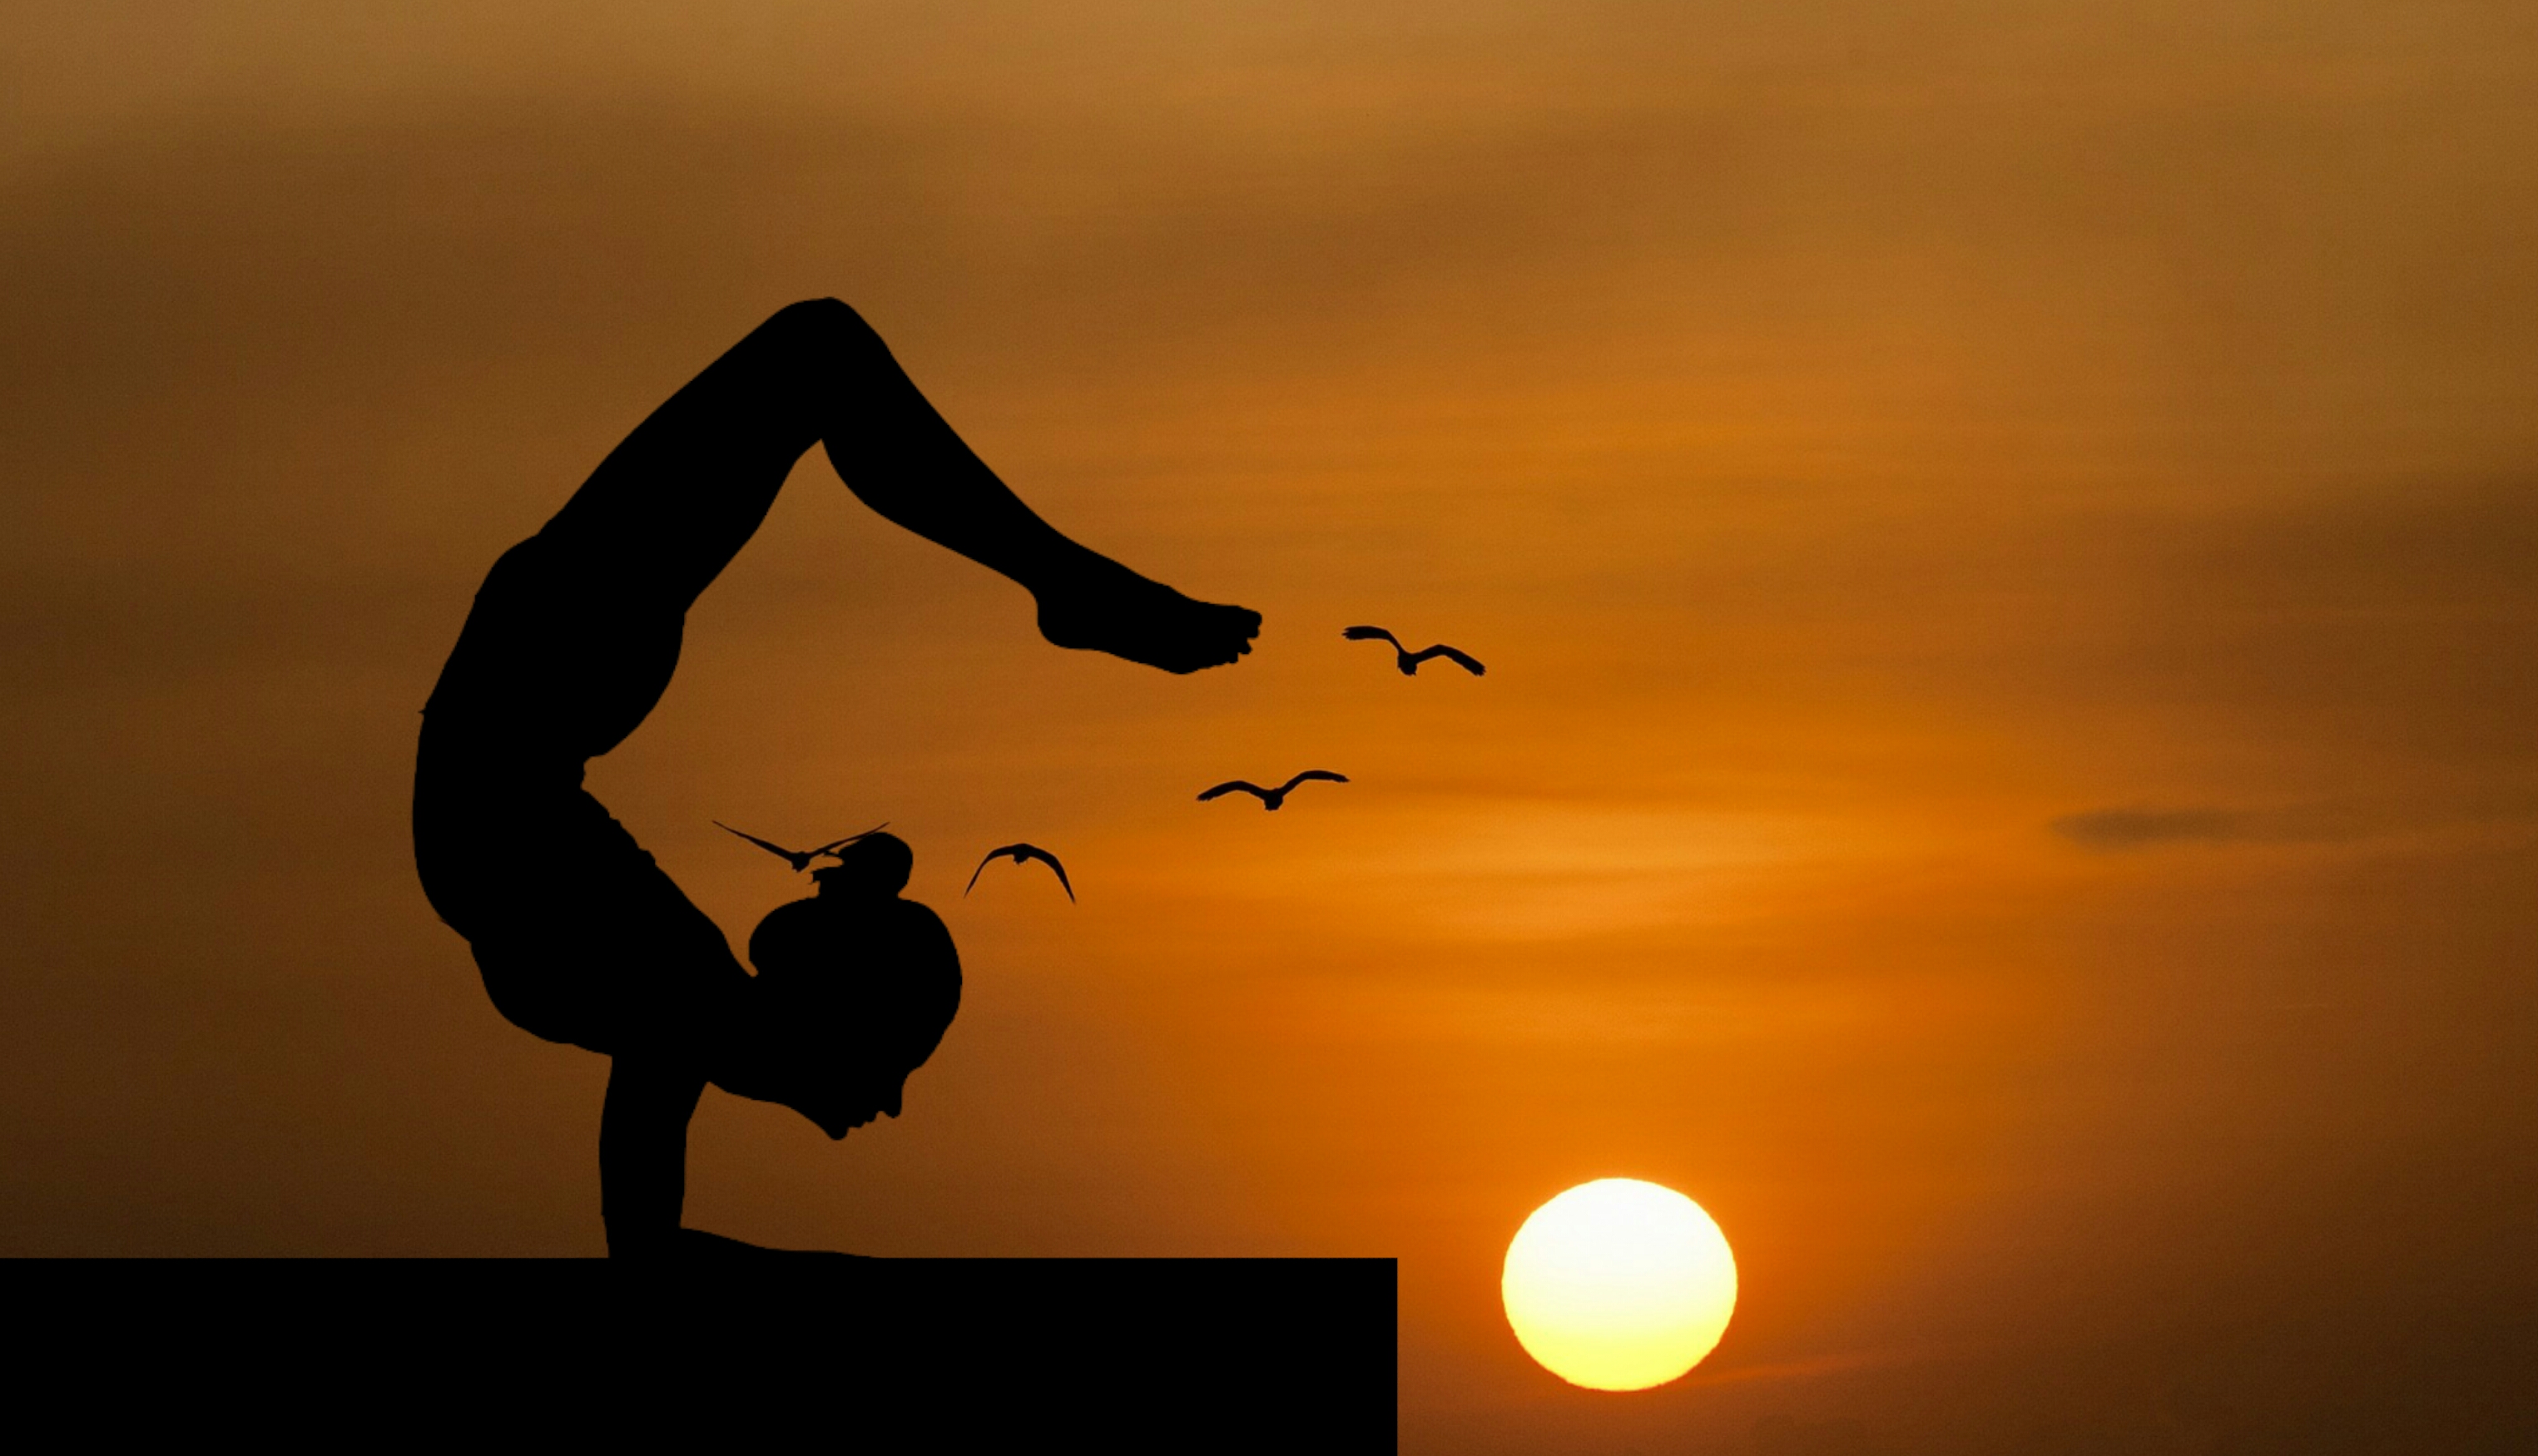
yoga, balance, nature, handstand, roof, pose, beauty, calm, peace, body, woman, fitness, outdoor, harmony, asana, meditation, relax, silhouette, sport, sunset, exercise, healthy, lifestyle, meditating, practice, relaxation, sky, summer, training, sunrise, sun, morning, evening, physical fitness, dawn